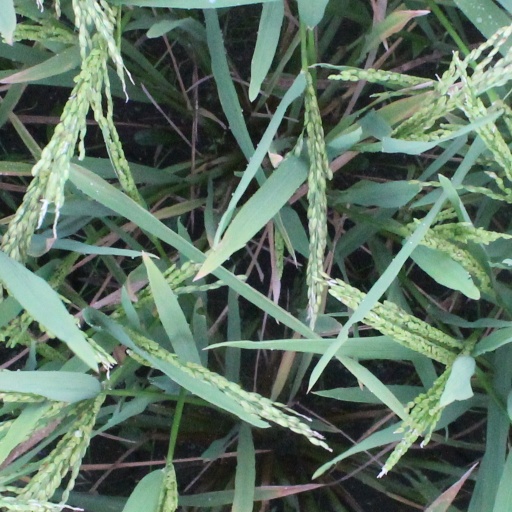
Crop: rice